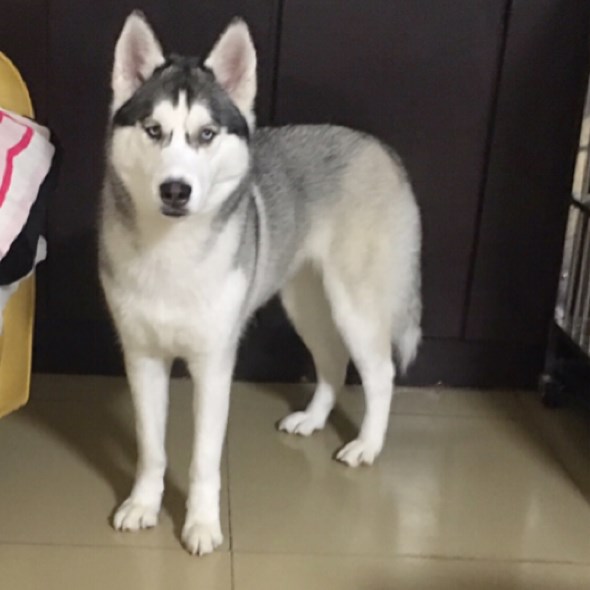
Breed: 1160-n000003-Siberian_husky